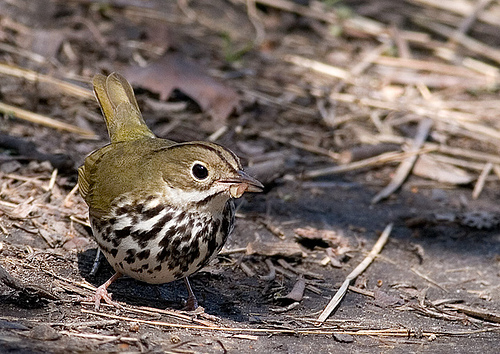
the bird is brown with a white and black speckled chest.
a small bird with white and black markings on the belly and a black beak.
a small bird containing a green and brown head, a green back, green feathers and tail, and speckled brown and white throat and belly.
small green black and white bird with medium pink tarsus and medium brown beak
this little bird is on the ground with a piece of food hanging out of it's mouth.
this bird is brown with white and has a very short beak.
the bird is a golden color, and has a short, sharp beak. the head is small compared to the body.
the bird has a long outer rectrice and a spotted belly.
this bird has a large breast and belly, and its spotted on both.
this bird has a green crown, green primaries, and a white and black belly.
Species: Ovenbird